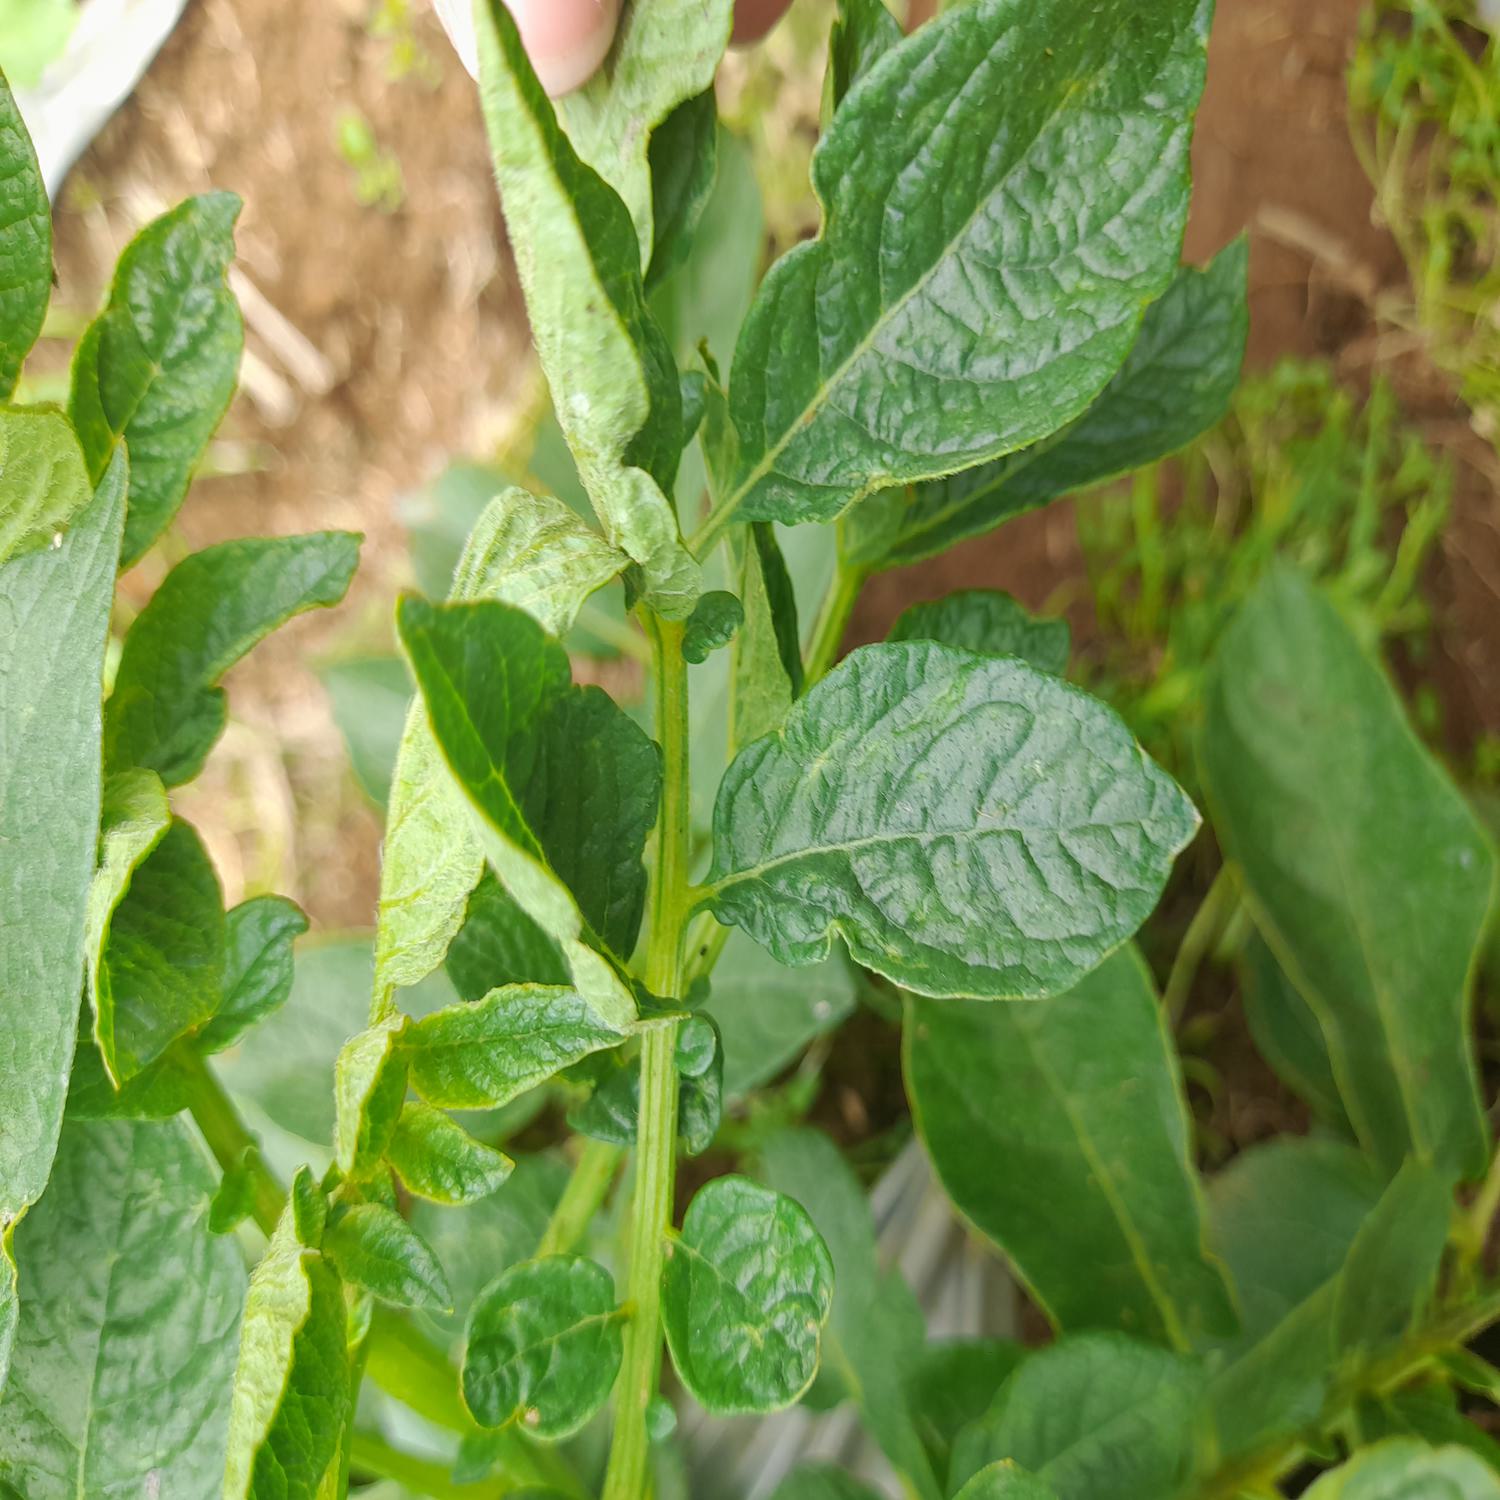
Label: Virus